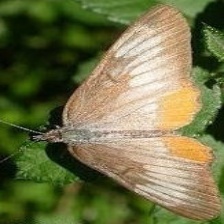
Species: MESTRA